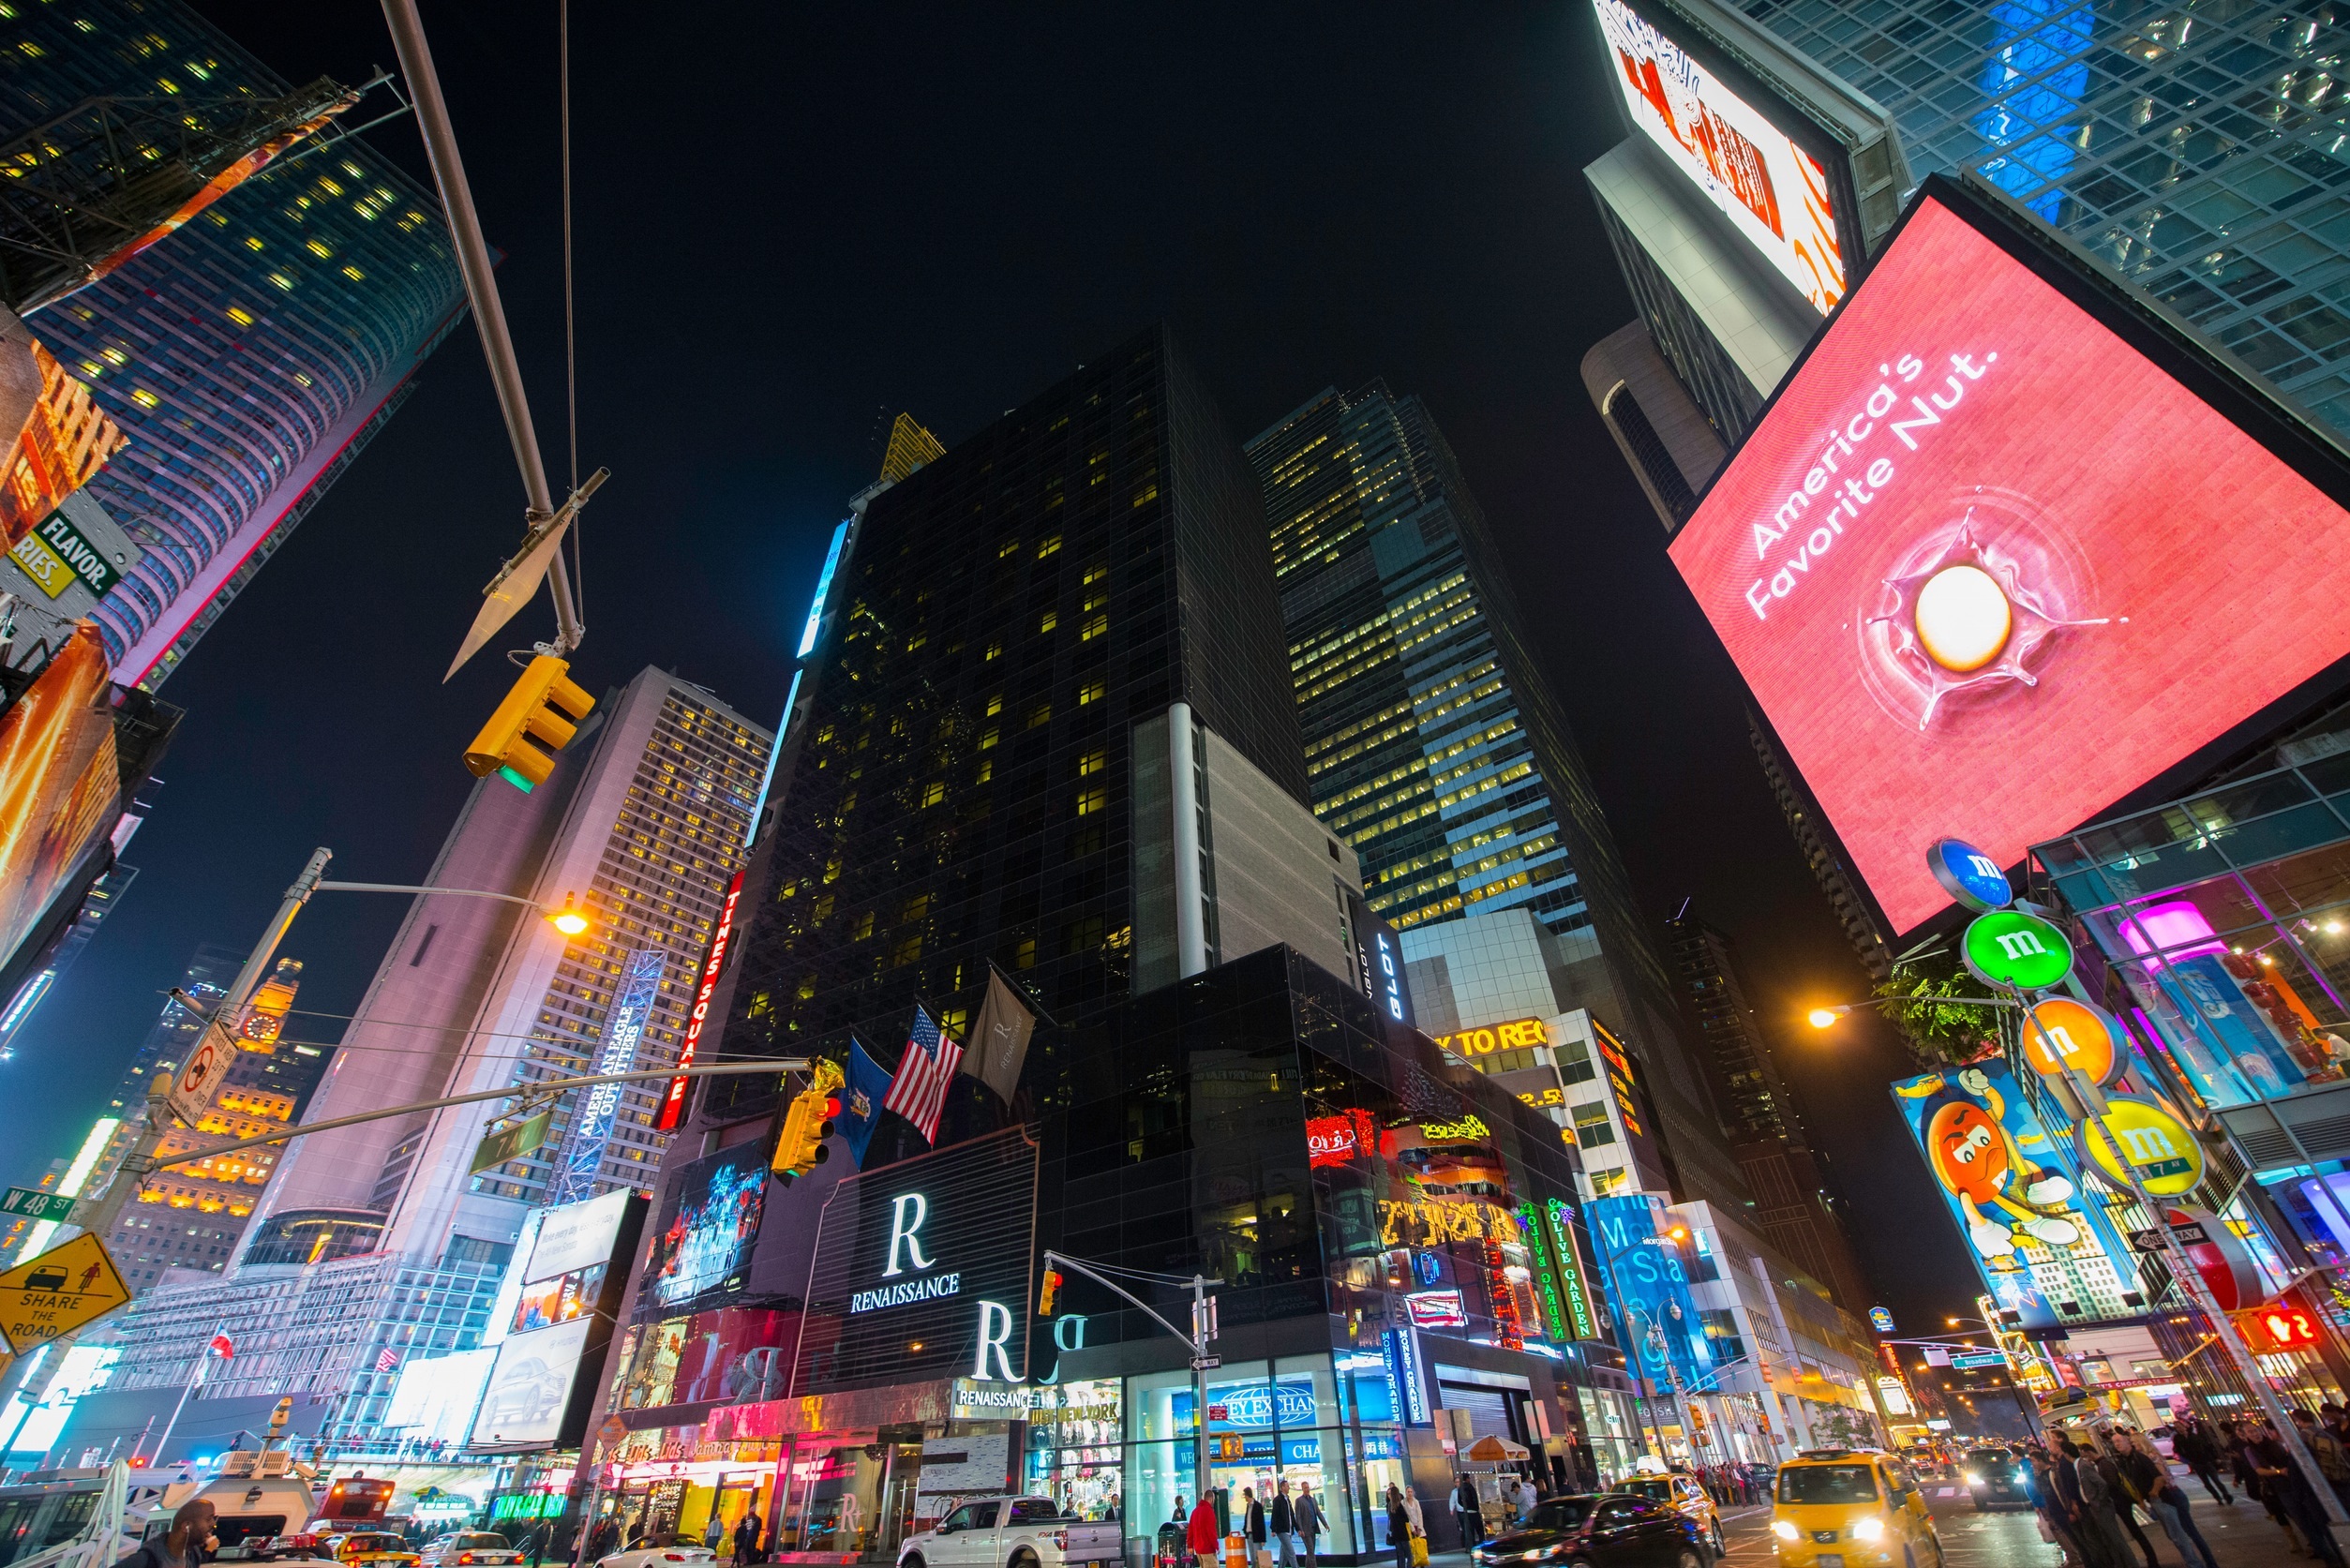
street, night, city, urban, new york, manhattan, new york city, crowd, cityscape, downtown, nyc, color, america, metropolitan, tourism, united states, buildings, metropolis, urban area, skyscapers, human settlement